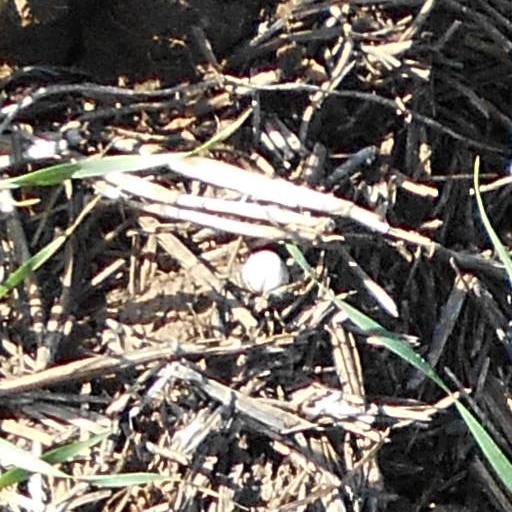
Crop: wheat